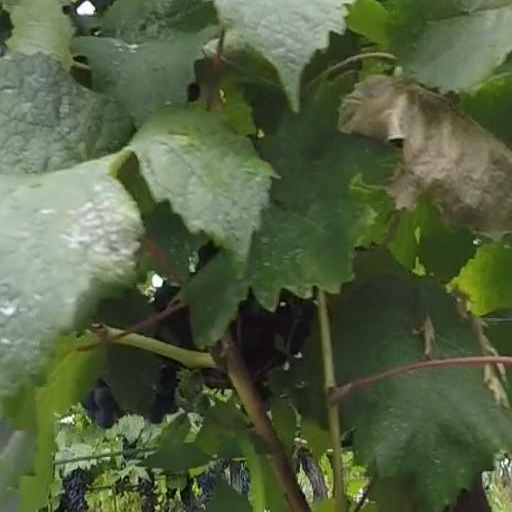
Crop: grape